Adriaen Coorte

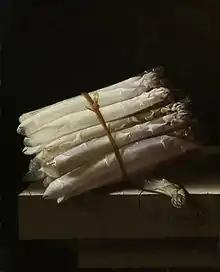
"Still Life with Asparagus", Rijksmuseum (1697)

Coorte was apparently not well known to his contemporaries outside the small city of Middelburg and, like Vermeer a century before, he was almost entirely forgotten until the 1950s, when the Dutch art historian Laurens J. Bol revived his reputation, beginning with an article in 1952, and finally publishing the first monograph and "catalogue raisonné" on Coorte in 1977 ("Adriaen Coorte", Amsterdam). Bol arranged an exhibition of 35 examples of Coorte's work in 1958 at the Dordrechts Museum, which became a sensation in the Netherlands, with the poets Hans Faverey and Ed Leeflang both being inspired by the paintings. In 2003 there was an exhibition at the National Gallery of Art, Washington. In 2008 a new travelling exhibition was set up; "Ode to Coorte", that was as nearly as successful, making Coorte the most celebrated "rediscovered" Dutch Baroque painter of recent decades.